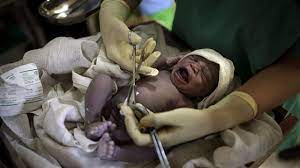
Waaw nataal bii nag gis naa ci ab xale boo xam ne moo ngi tëdd di jooy, ab liir bu tooy xippu ñuy dagg cucu muy yuuxu.